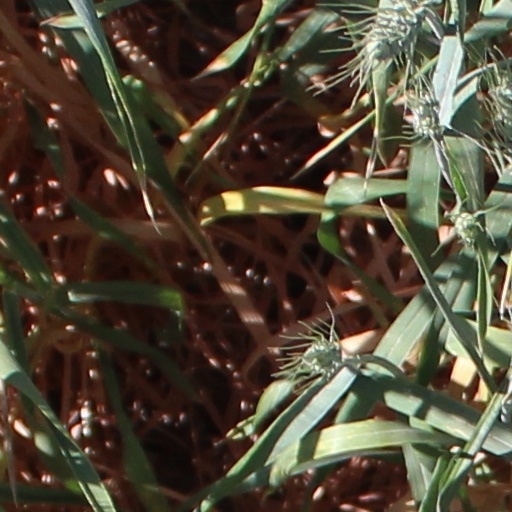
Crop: wheat